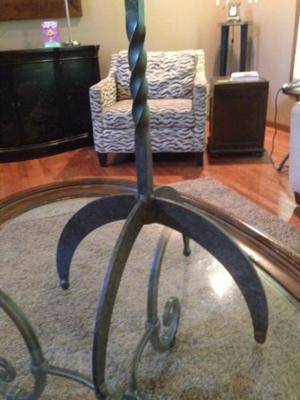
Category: table